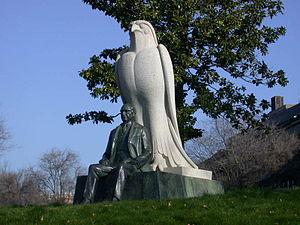
Le musée Calouste-Gulbenkian est un musée situé à Lisbonne. Porteuse, la fondation Calouste-Gulbenkian fut fondée selon les dernières volontés de l'homme d'affaires arménien Calouste Gulbenkian, entre autres afin d'abriter et de présenter au public ses collections privées composées de plus de 6 000 pièces dont 1 000 font partie de l'exposition permanente.